Tomáš Ujfaluši

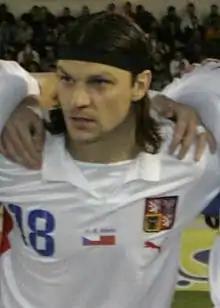
Ujfaluši with the Czech Republic national team (2009).

Ujfaluši debuted for the Czech senior squad during a friendly match against Macedonia in 2001. He represented the country at the UEFA Euro 2004 by appearing in four matches for the semifinalists and 2006 FIFA World Cup, being sent off in the latter tournament against Ghana in an eventual group stage exit. After nine years with the national team, during which he eventually gained captaincy, Ujfaluši ended his international career on 8 April 2009 after being criticised for visiting a restaurant, accompanied by five other players, following the Czech Republic's defeat against Slovakia earlier on 1 April in a World Cup qualification.